Van Nuys Boulevard

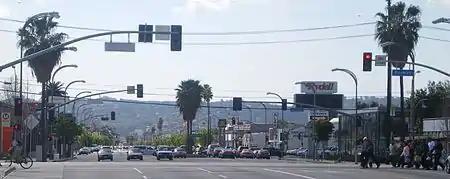
Van Nuys Boulevard at the Metro G Line crossing, 2008

Van Nuys Boulevard runs approximately eleven miles from the Santa Monica Mountains in Sherman Oaks at its southern terminus to the foothills of the western end of the San Gabriel Mountains in Lake View Terrace at its northern terminus. It passes through the affluent community of Sherman Oaks, then continues through the community of Van Nuys, passing the numerous automobile dealerships in southern Van Nuys, then passing through the Van Nuys Municipal Center, the government center of the San Fernando Valley, then continuing north through Panorama City, past the old General Motors plant now converted into a shopping plaza called “The Plant,” before veering north east through the communities of Arleta and Pacoima, passing the San Fernando Gardens housing project, and ending in the foothills of the San Gabriel Mountains.